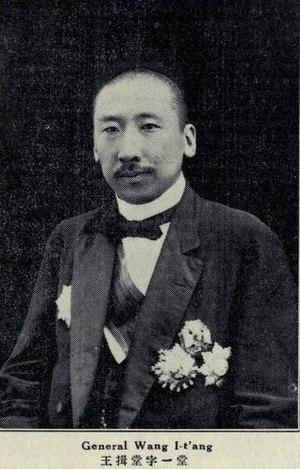
Wang Yitang, est un chef militaire et politicien chinois de la dynastie Qing puis de la république de Chine. Il appartenait à la clique de l'Anhui et forma le « Club Anfu ». Il devint plus tard un important homme politique du gouvernement provisoire de la république de Chine et du gouvernement national réorganisé de la république de Chine.
La période des seigneurs de la guerre chinois est une expression qui désigne la période de guerre civile de l'histoire de la Chine allant de 1916 à 1937. Au cours de cette période, la Chine s'est morcelée en de nombreuses factions et cliques militaires. Cela s'est amorcé au début de 1916 avec la mort de Yuan Shikai et s'est fini avec la fin de l'expédition du Nord et la réunification chinoise de 1928. Mais après cette date, il subsistait en Chine de puissants gouverneurs militaires locaux indépendants jusqu'à l'invasion japonaise de 1937 et la constitution du second front uni. Il faudra attendre la fin de la guerre civile chinoise en 1949 et la victoire de Mao Zedong pour que la Chine n'ait plus de seigneurs de la guerre.